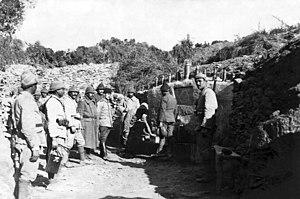
Pendant la période du déclin de l'Empire ottoman, le gouvernement des sultans mène, à partir de 1826, une série de réformes pour renforcer et moderniser l'armée ottomane afin de faire face aux révoltes intérieures et aux ambitions des puissances étrangères. Les réformes des Tanzimat établissent une armée permanente basée sur la conscription mais ne peuvent empêcher une série de défaites dans les guerres russo-turques et les guerres balkaniques. Allié de l'Allemagne pendant la Première guerre mondiale en Orient, il est entraîné dans sa défaite en 1918. Le refus de la capitulation entraîne la constitution d'une nouvelle armée nationale, autour de Mustafa Kemal, qui sort victorieuse de la guerre d'indépendance turque en 1922.